2002 Greek Football Cup final

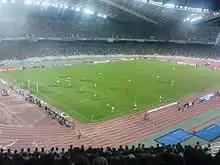
Athens Olympic Stadium.

This was the fifteenth Greek Cup final held at the Athens Olympic Stadium, after the 1983, 1984, 1985, 1986, 1987, 1988, 1989, 1990, 1993, 1994, 1995, 1996, 1999 and 2000 finals.